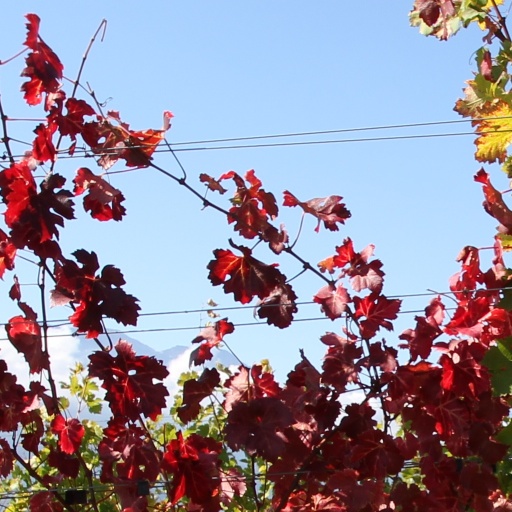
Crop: grape